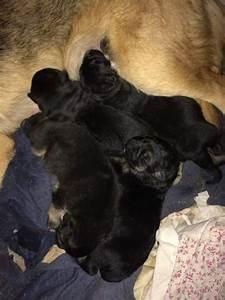
dog